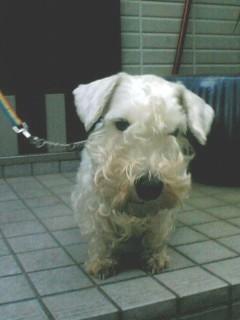
Sealyham_terrier